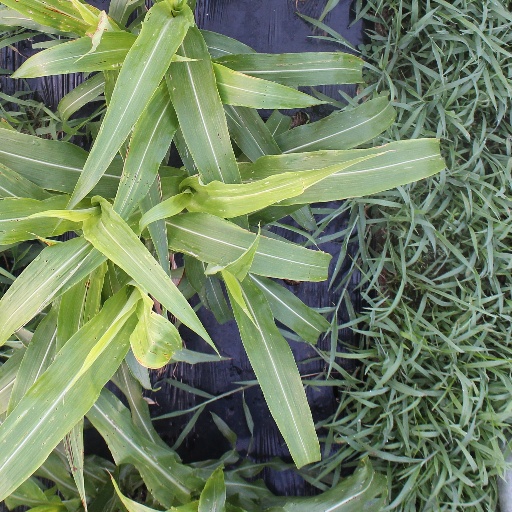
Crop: sorghum